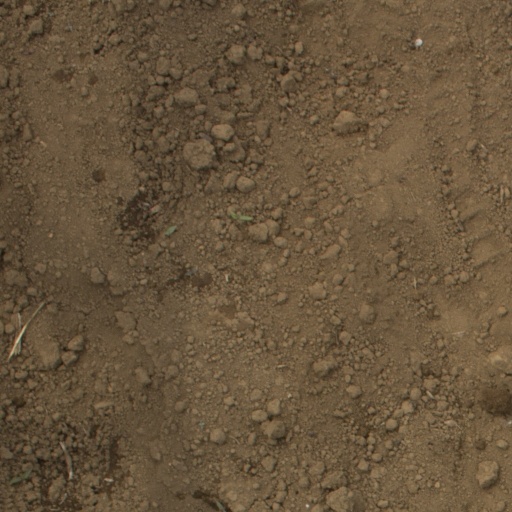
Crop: Jerusalem artichoke